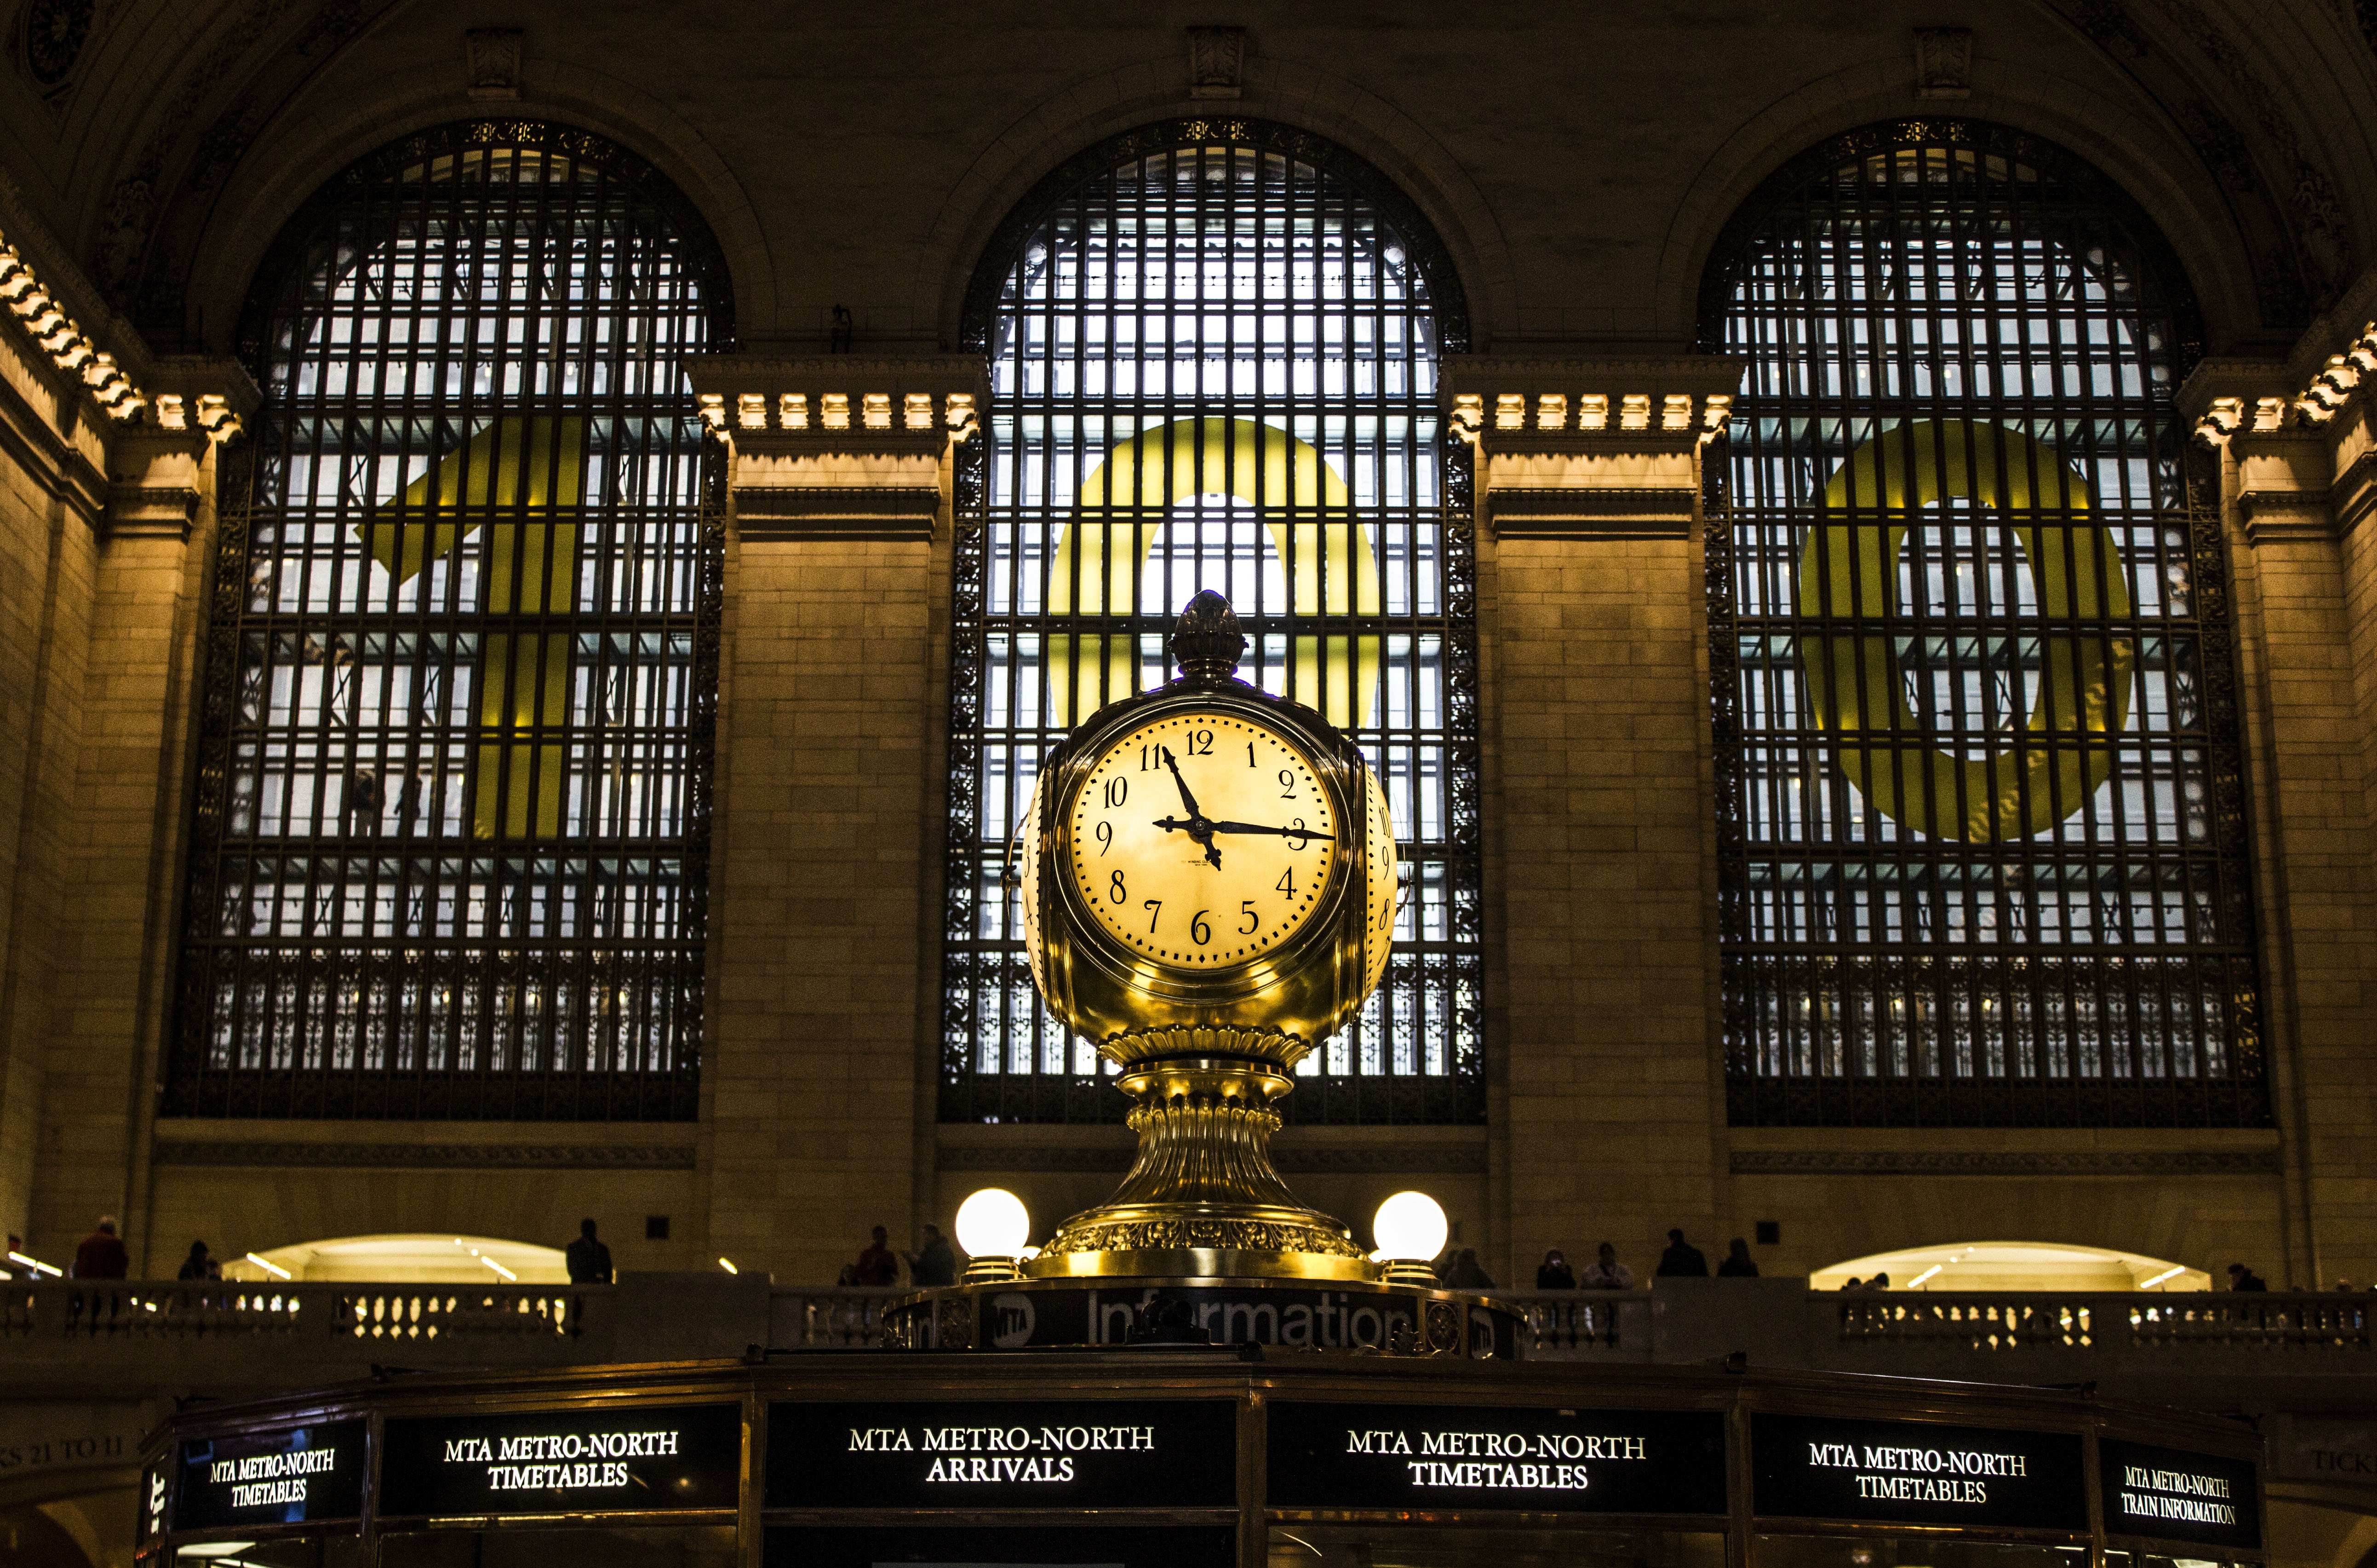
architecture, interior, window, glass, clock, time, building, city, transport, nyc, hall, usa, america, station, cathedral, historic, place of worship, grand central station, windows, public, new, famous, york, main